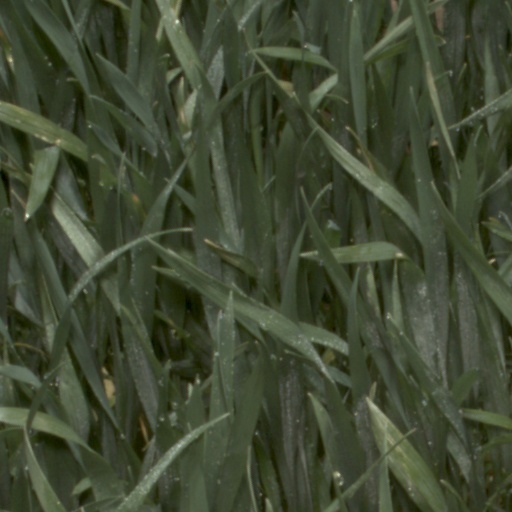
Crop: wheat